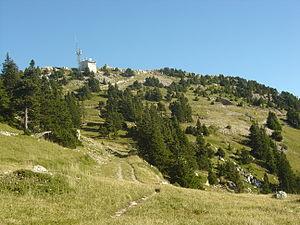
Plus haut le sommet du Moucherotte (1901m) au milieu des conifères.
Le Moucherotte est un sommet du département français de l'Isère s'élevant à 1 901 mètres d'altitude dans le massif du Vercors, dans les Alpes. Situé à l'extrémité nord-est du massif, il se termine par les rochers des Trois Pucelles, sur sa crête septentrionale, et domine l'agglomération de Grenoble. Il est composé de calcaires, notamment de l'Urgonien dans sa partie supérieure.